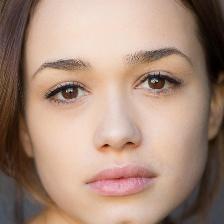
Label: faces